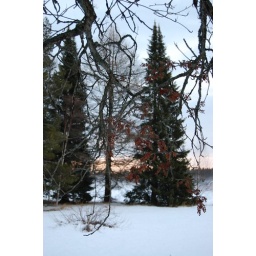
Mist over the field behind our house